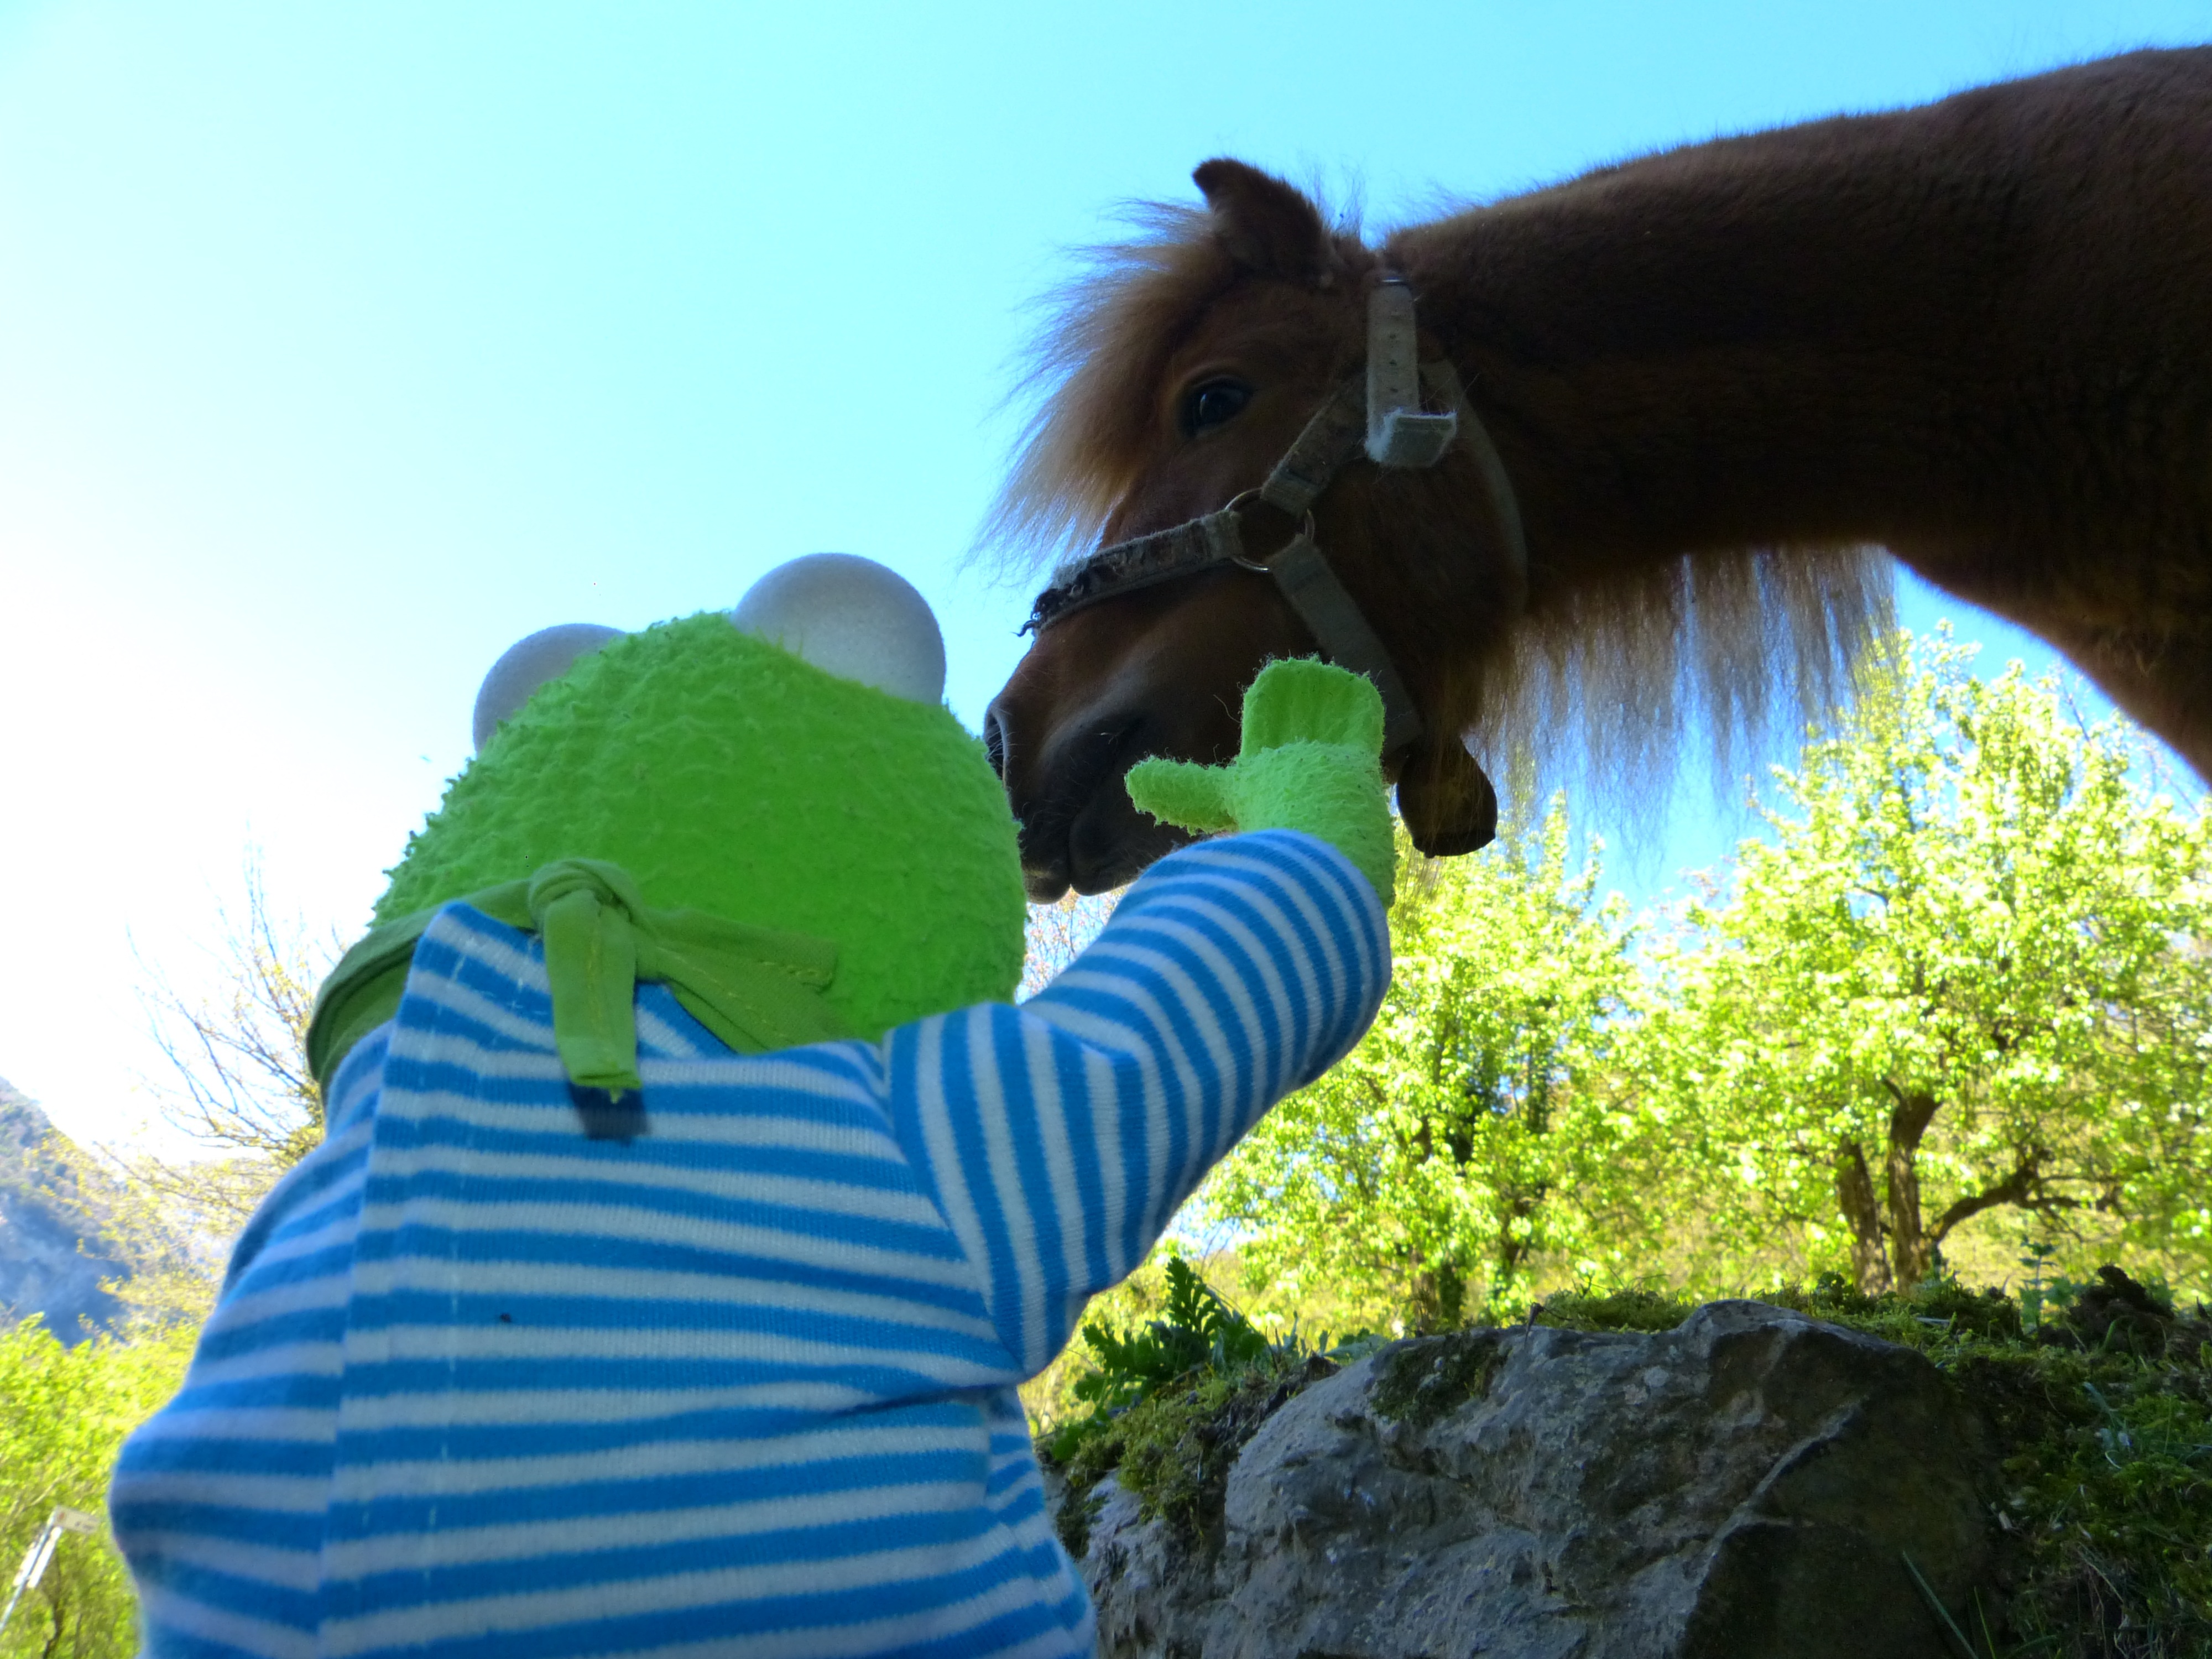
grass, sweet, animal, fur, green, horse, brown, mammal, mane, frog, pony, nice, kermit, wuschelig, stroke, horse like mammal